What's Good For You

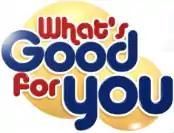
2006-2008 logo

What's Good For You is a Logie Award-winning Australian health and lifestyle television program that airs on the Nine Network. It investigates myths and fables concerning health and well-being. Examples of myths investigated include "Does chocolate really cause pimples?", "Is there a cure for hiccups?" and "What foods produce the most flatulence?".